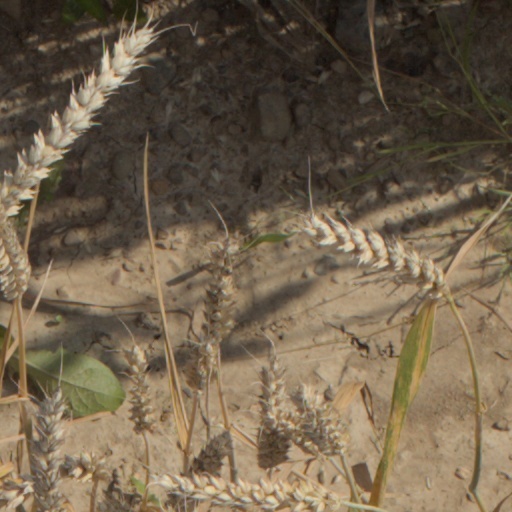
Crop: wheat